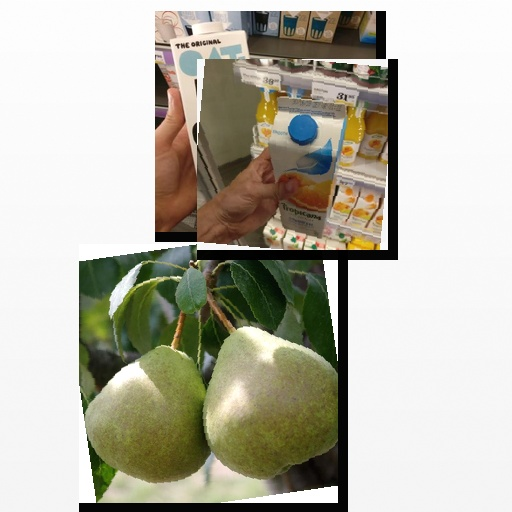
Food items: mixed_juice, oat_yogurt, pear